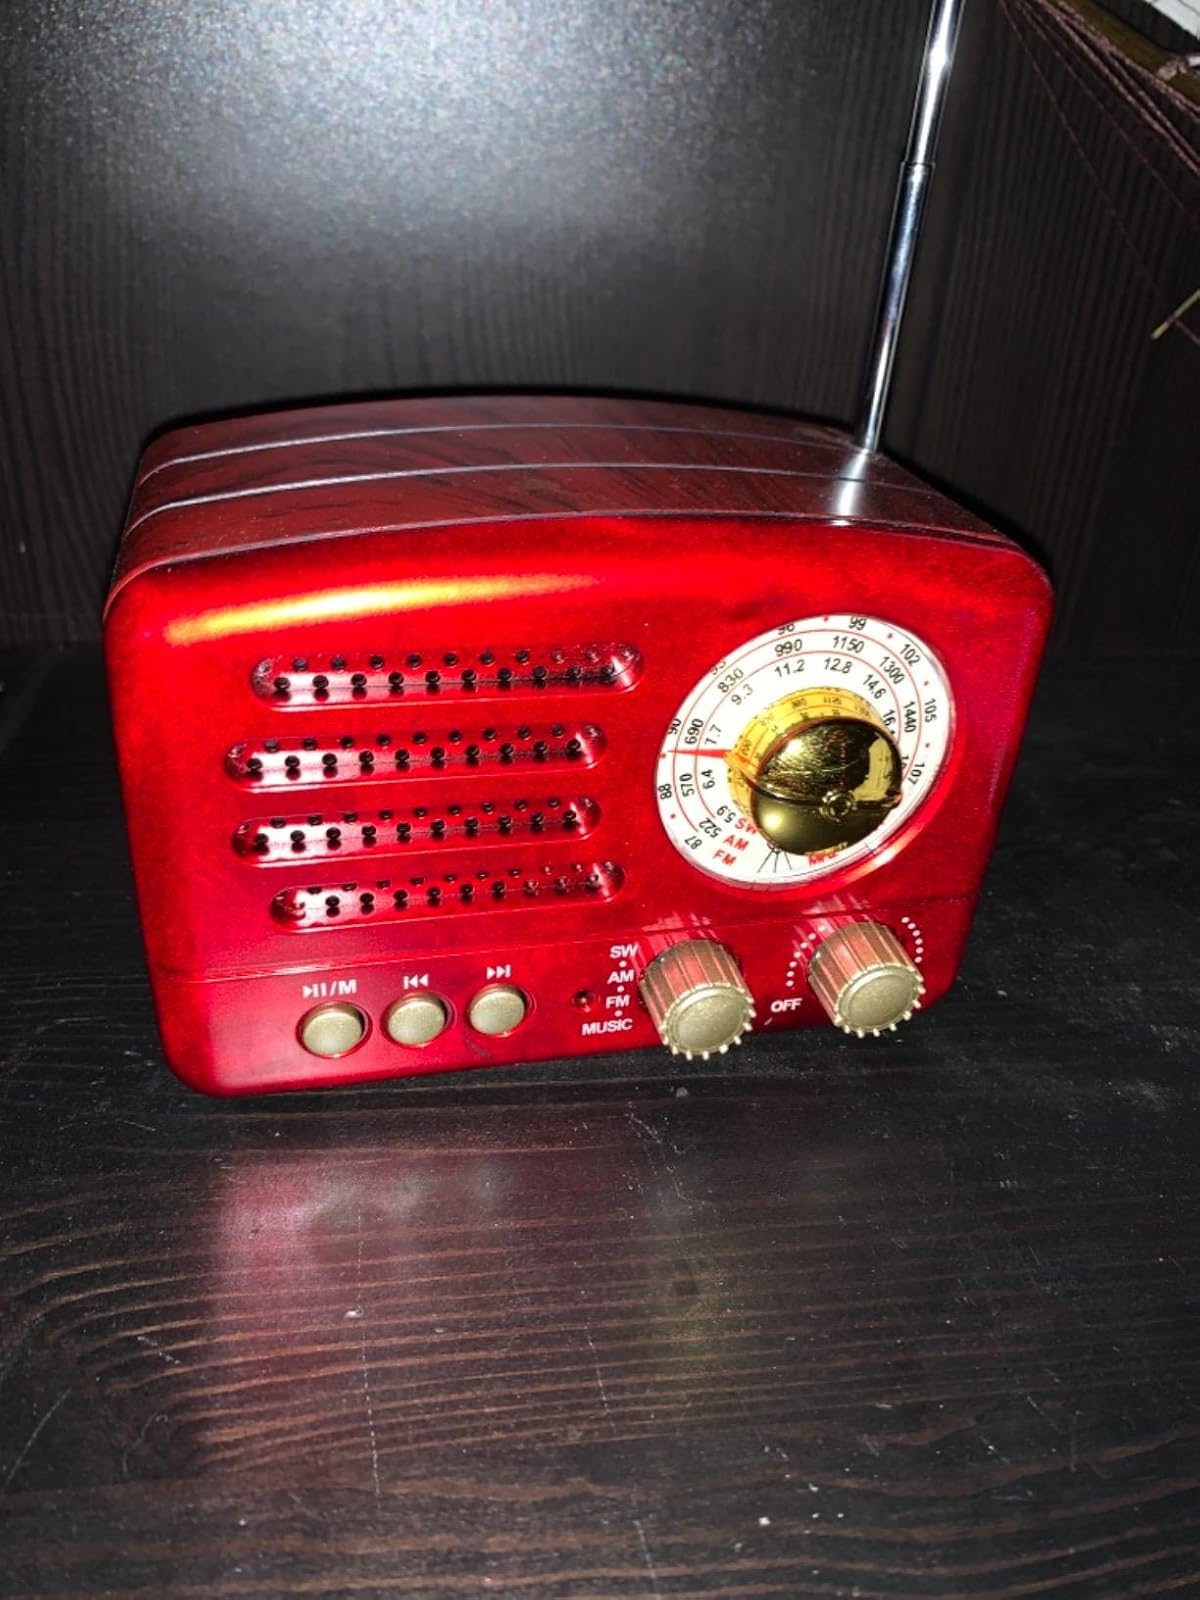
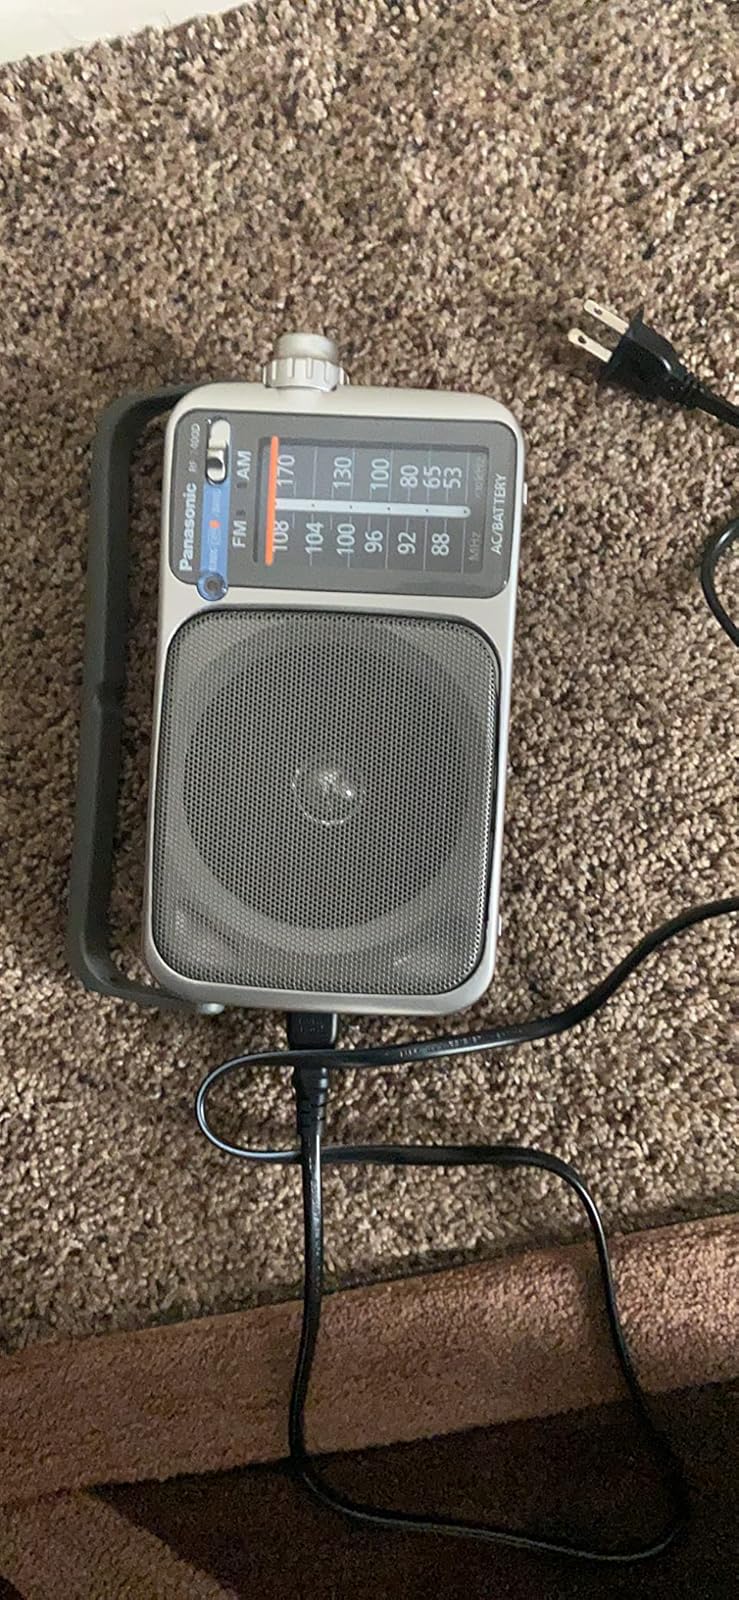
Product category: radio
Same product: no